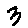
Label: 3